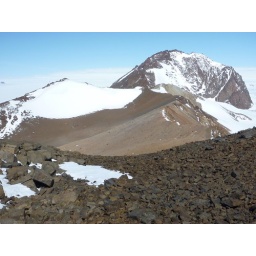
Most of the mountains are covered in this, unless it's too steep, then there's just bare rock